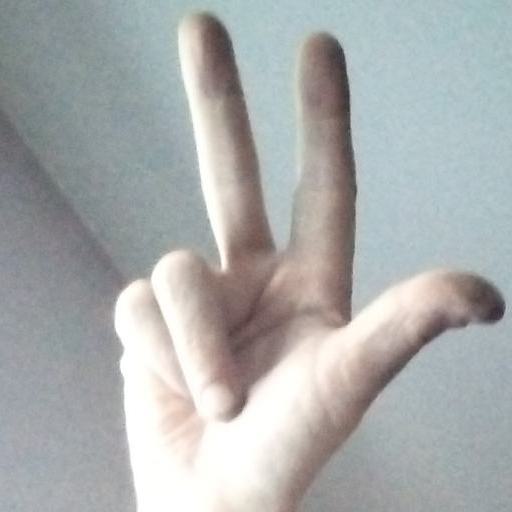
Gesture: three2